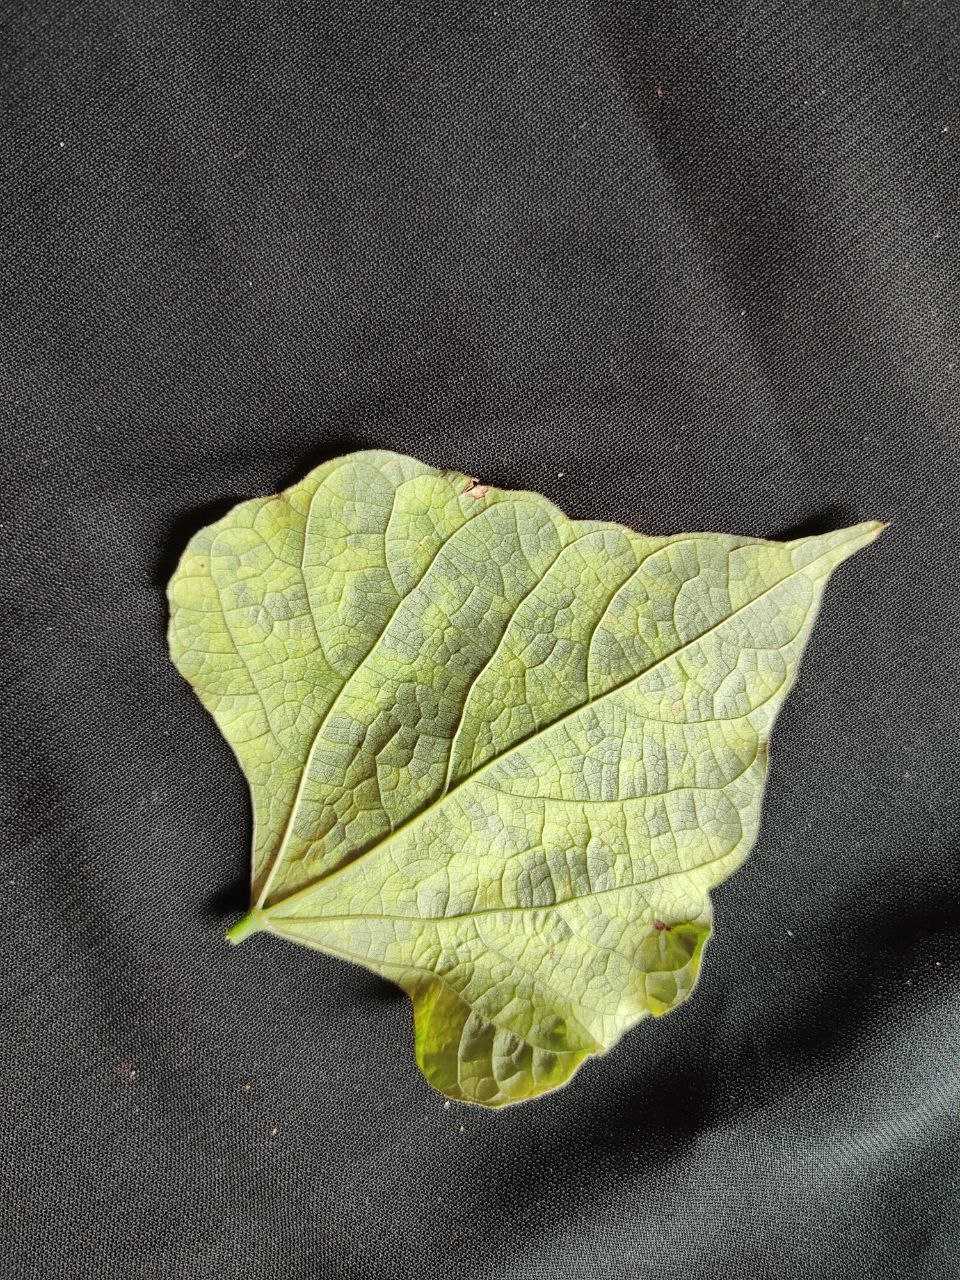
Crop: bean
Leaf condition: Mosaic Virus